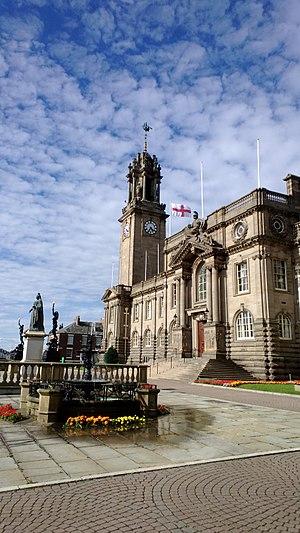
South Tyneside est un district métropolitain du Tyne and Wear, en Angleterre.